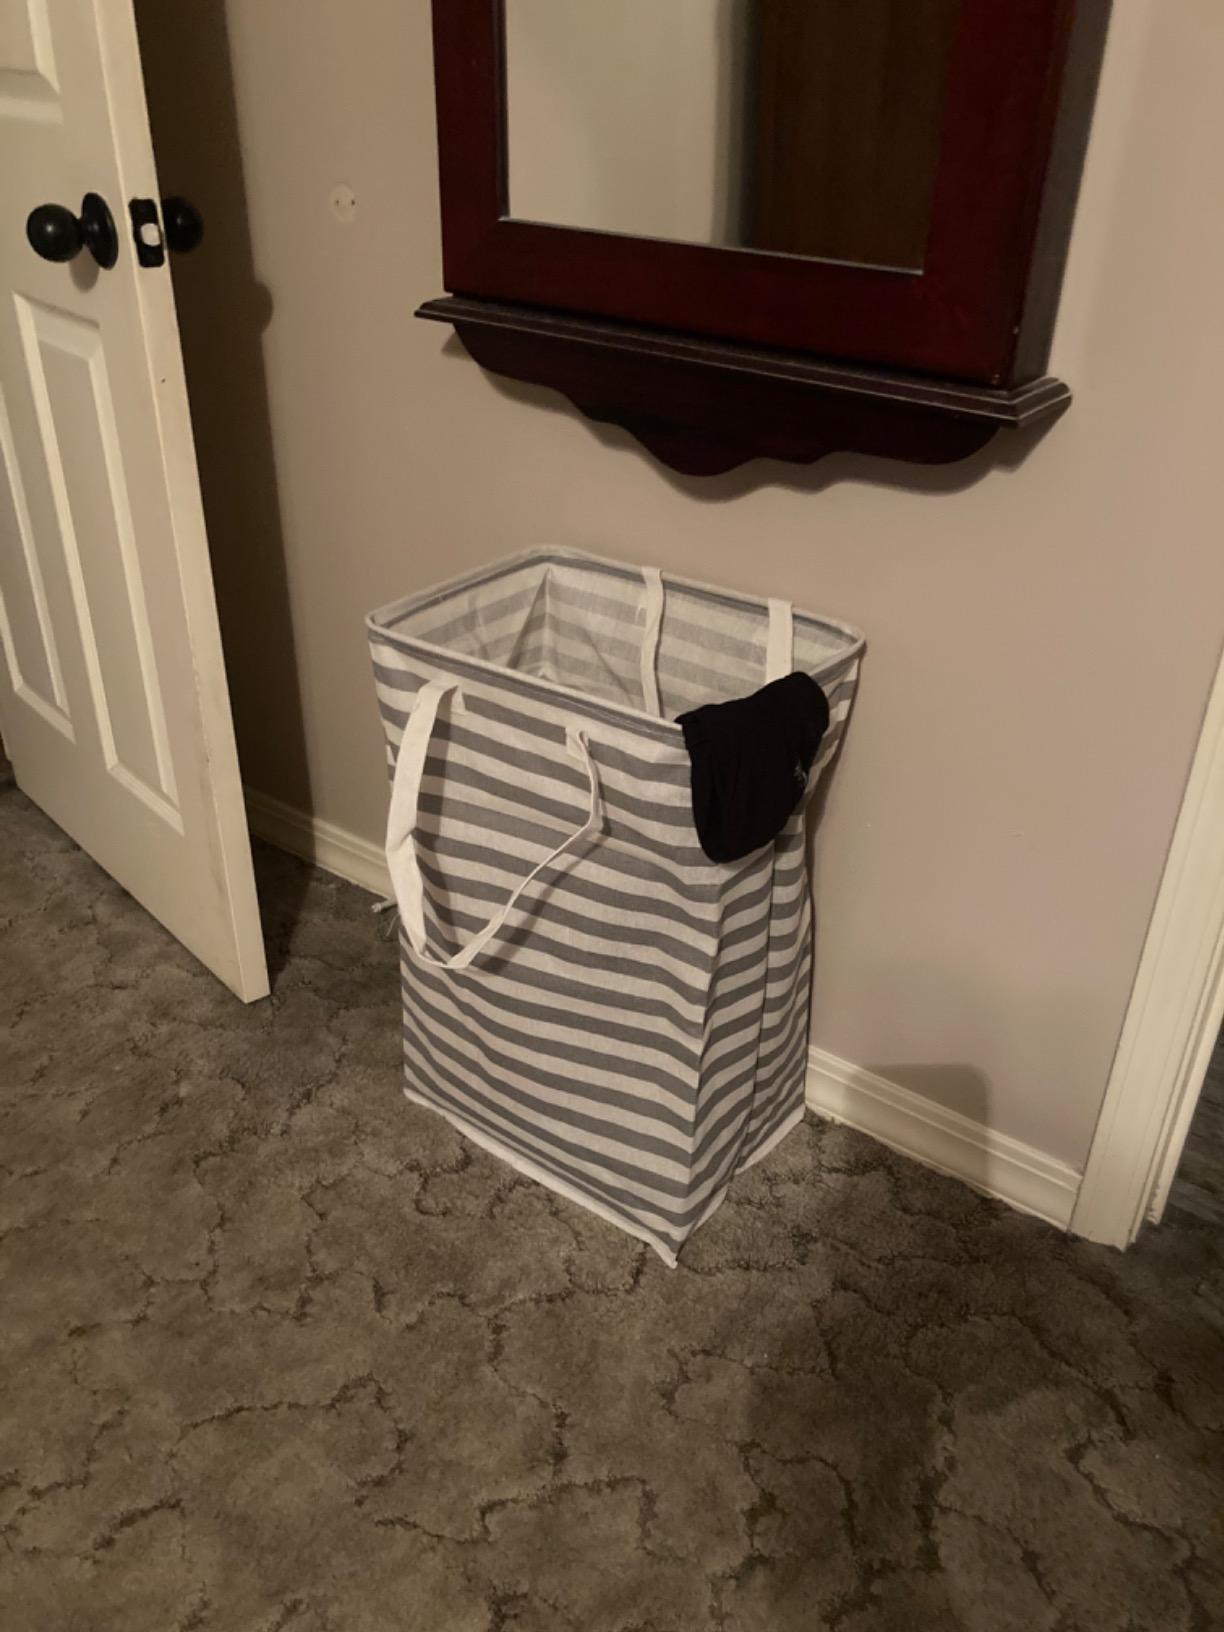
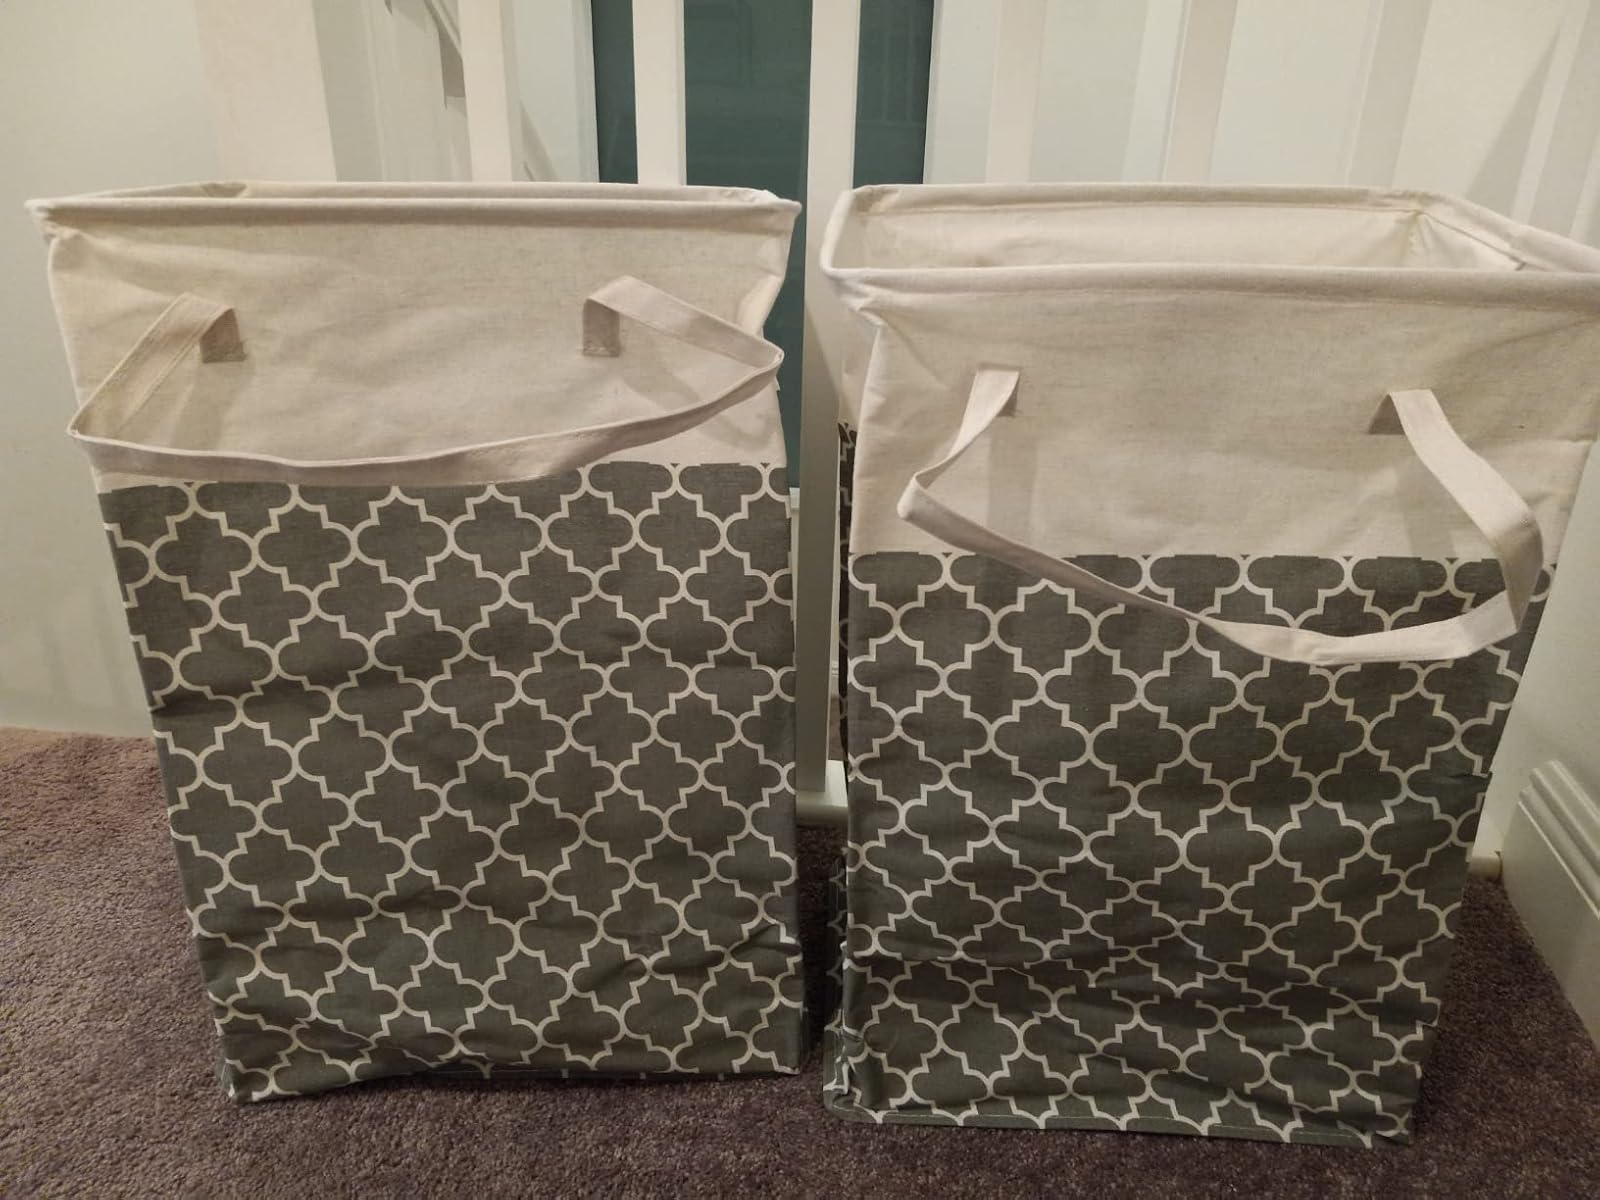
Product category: items_hamper
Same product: no